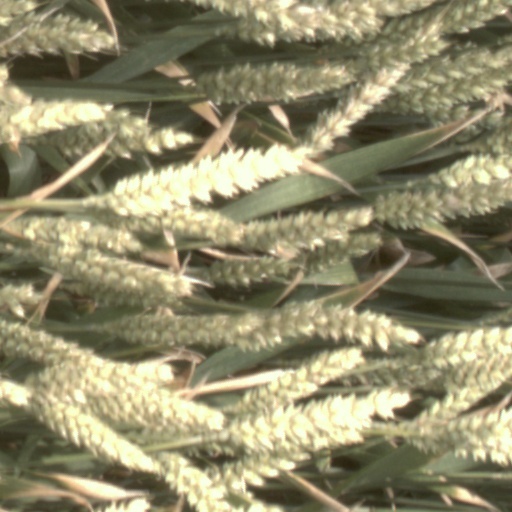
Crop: wheat